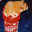
Label: hamster